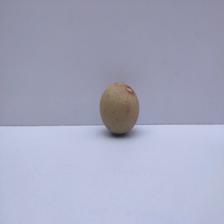
Size: Small